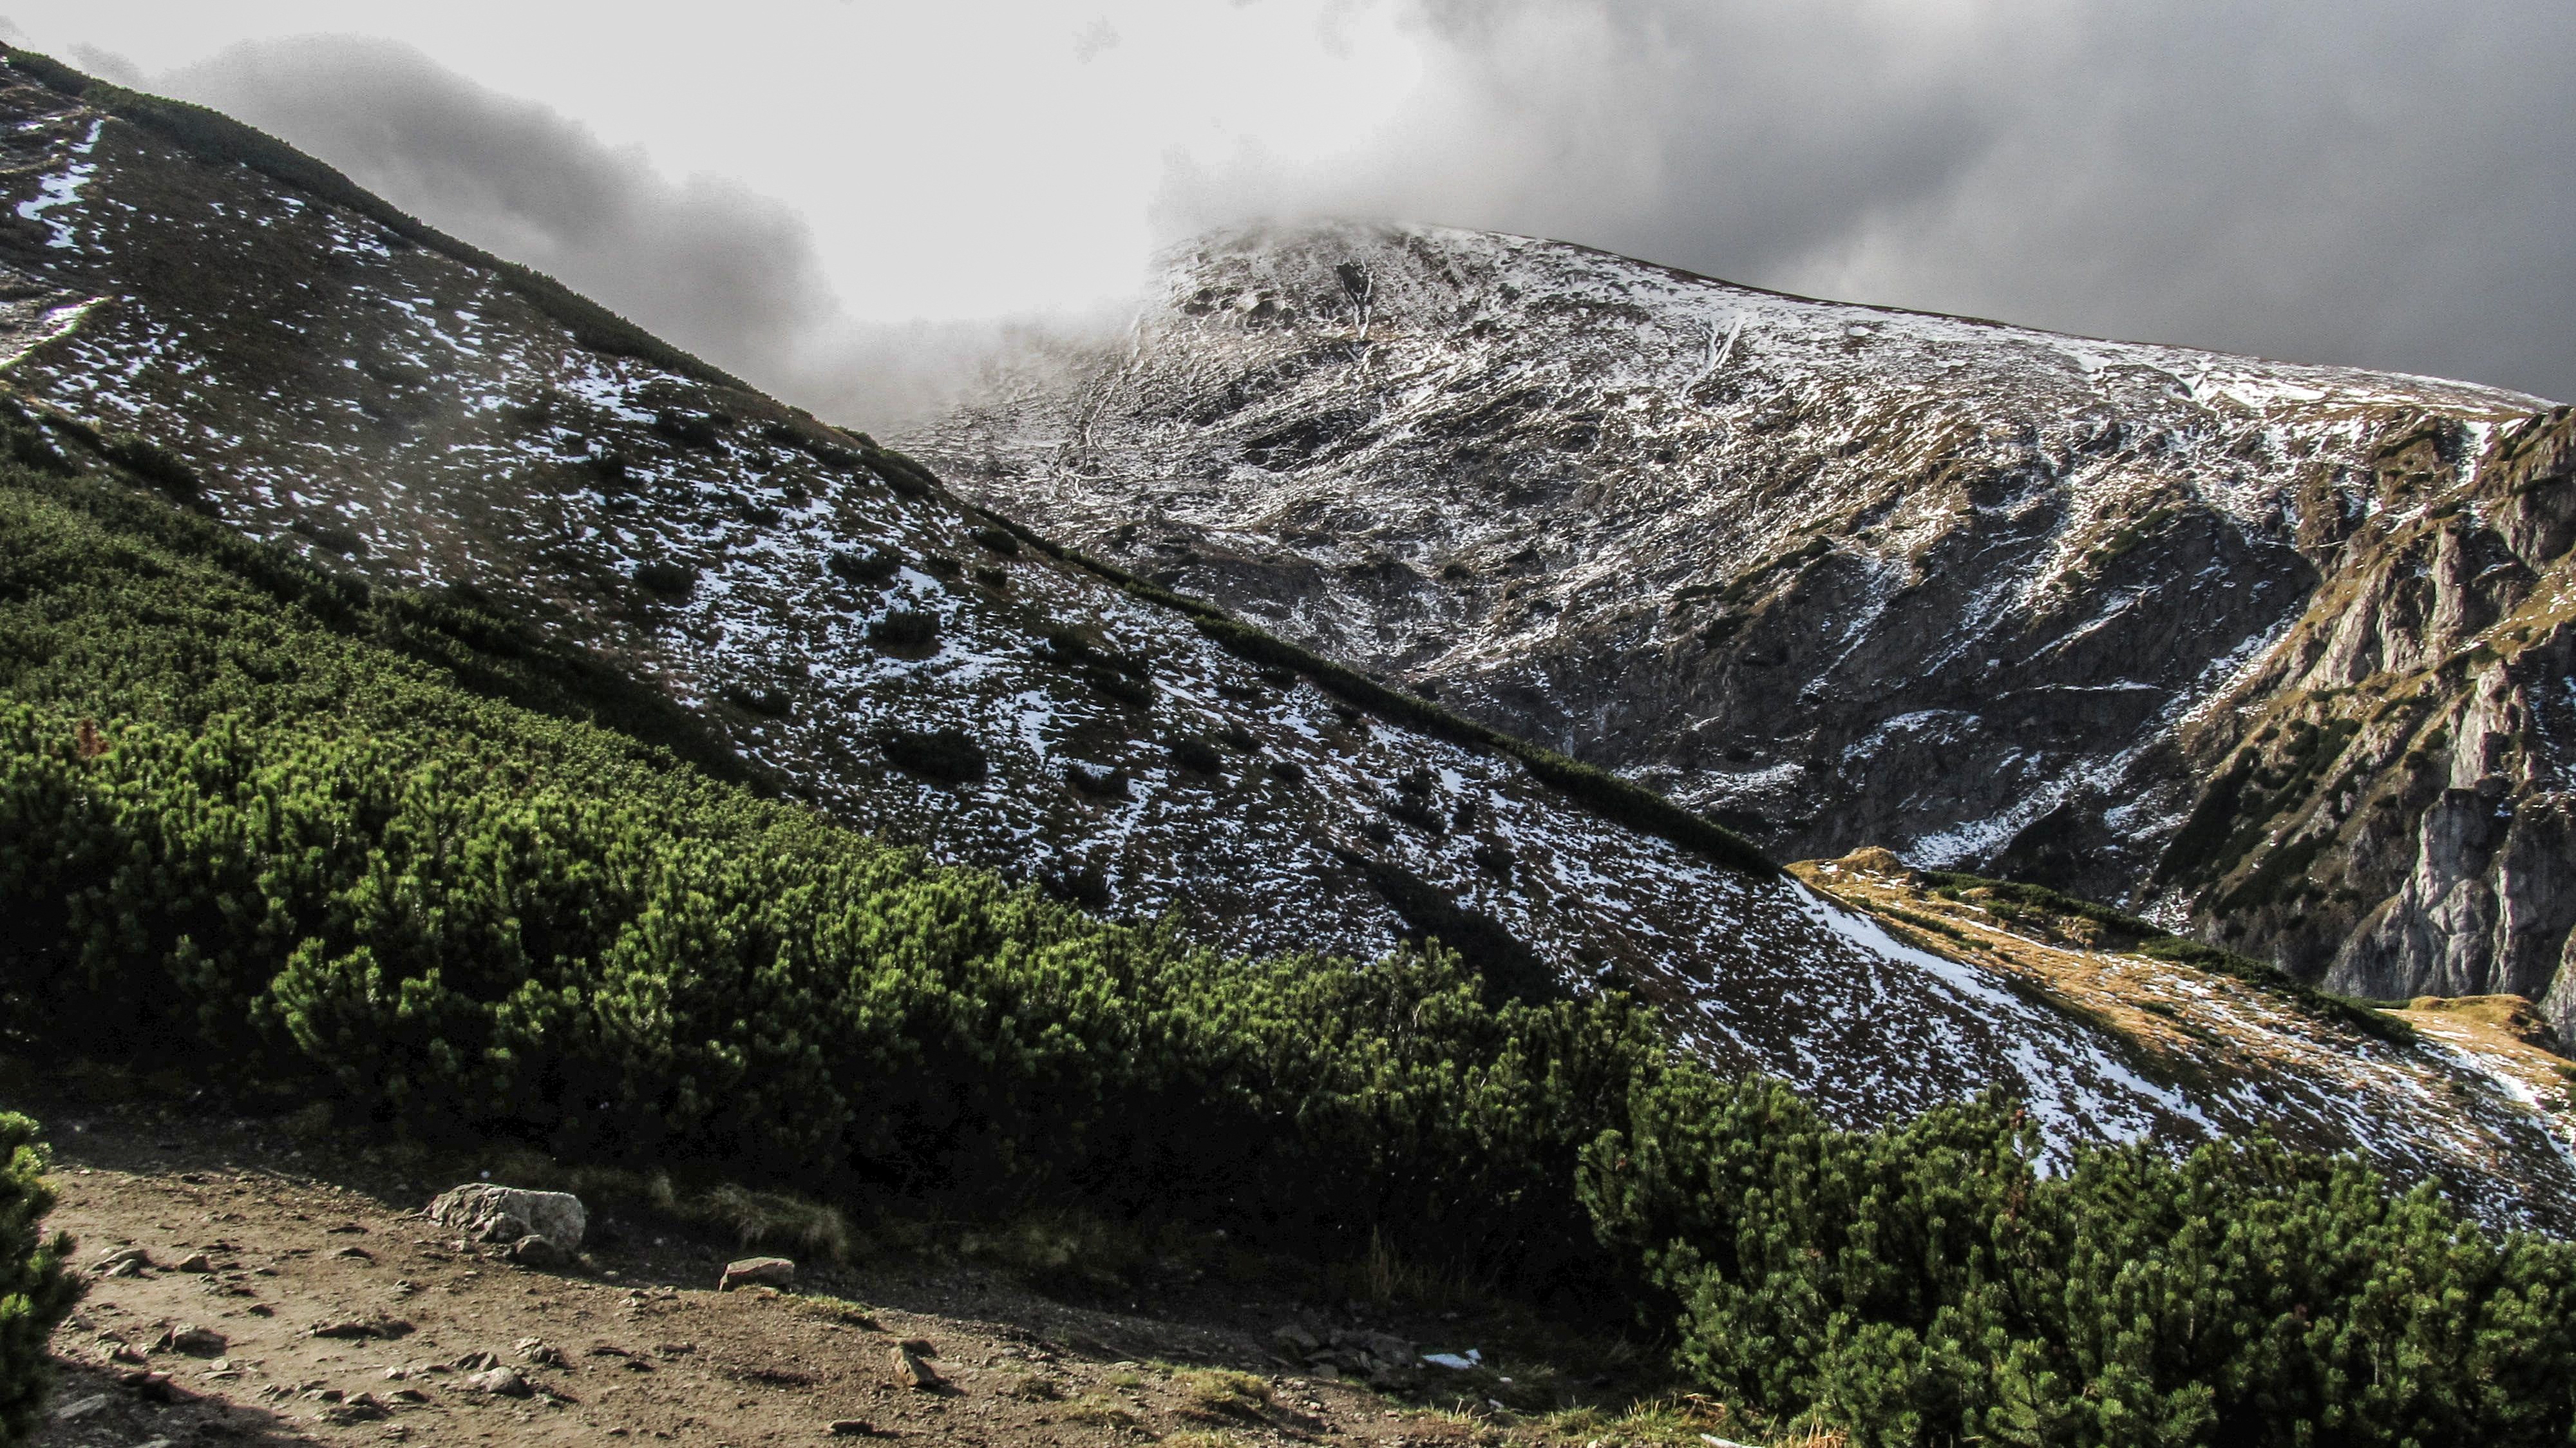
landscape, tree, nature, rock, wilderness, mountain, snow, hill, valley, mountain range, travel, environment, natural, scenery, ridge, mountain landscape, clouds, geology, mountains, landform, mountain pass, geographical feature, mountainous landforms, geological phenomenon